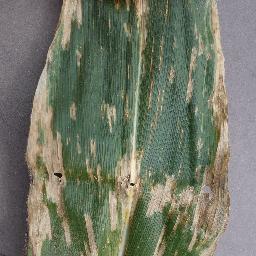
Label: Corn_(Maize)___Gray_Leaf_Spot_(Cercospora)